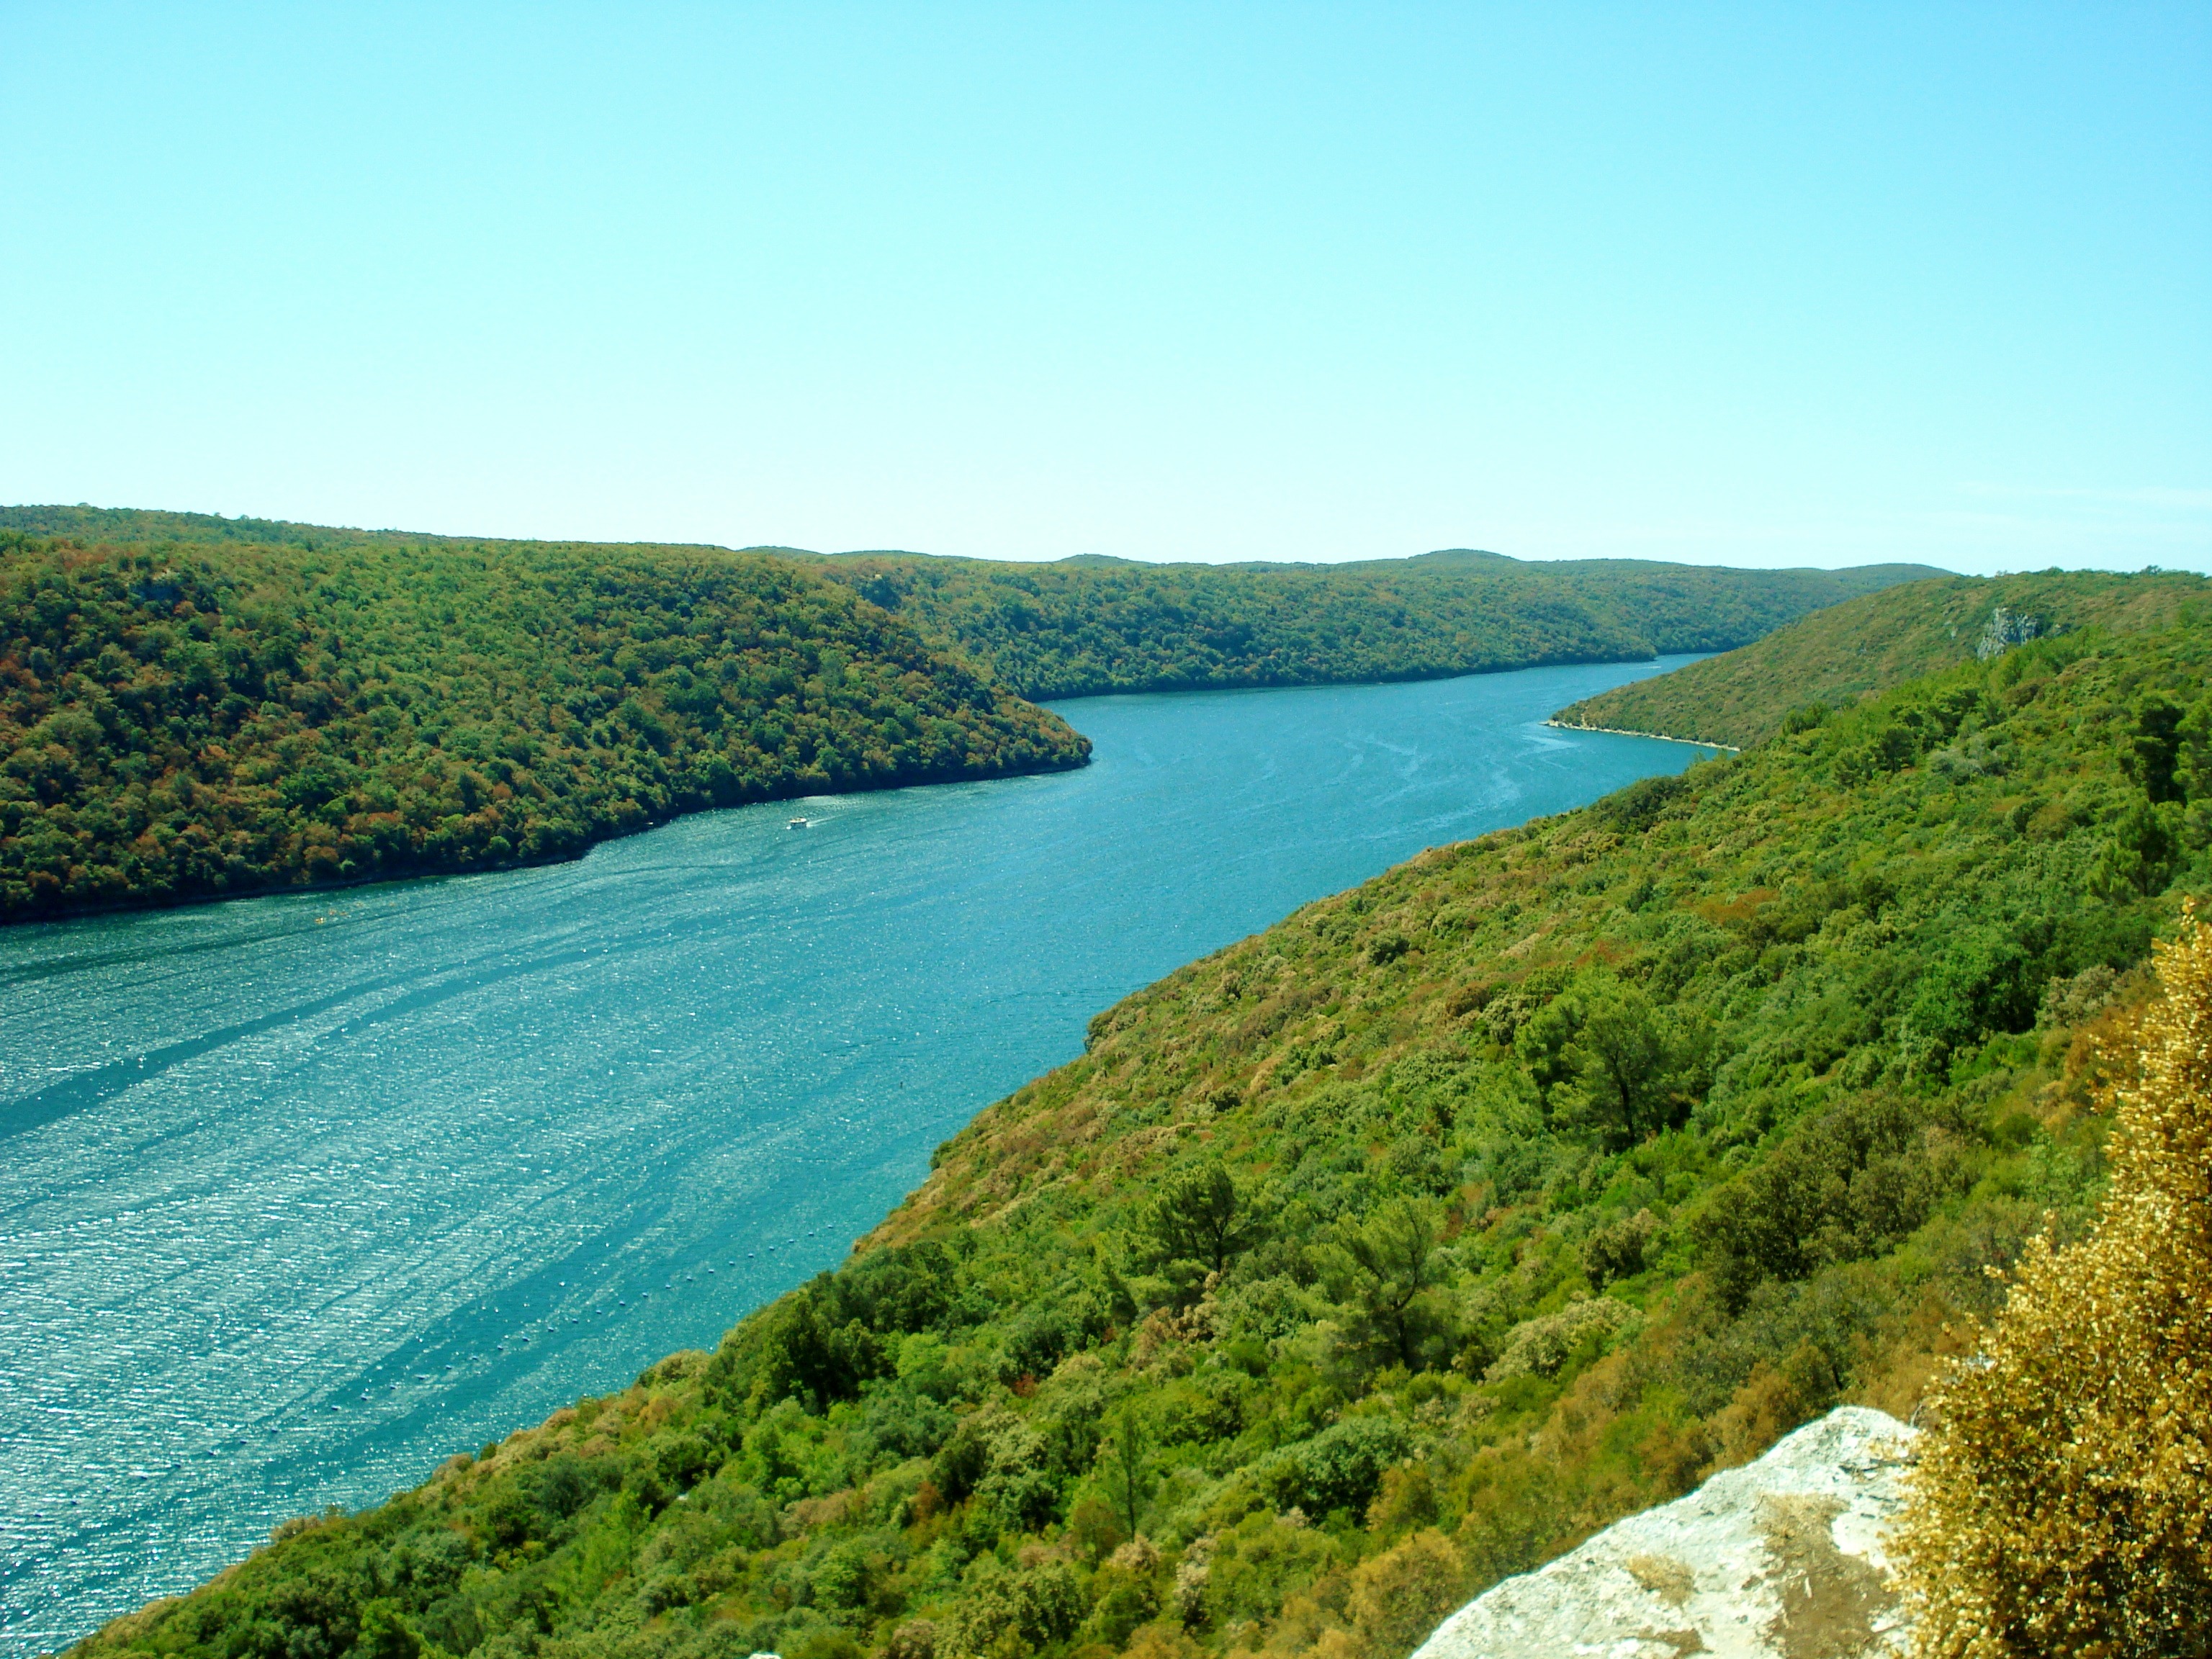
landscape, sea, coast, water, nature, mountain, hill, lake, view, river, panorama, travel, cliff, holiday, bay, reservoir, highland, terrain, body of water, croatia, turquoise, mountains, outlook, beautiful, channel, loch, crater lake, ecosystem, lim, landform, tarn, nature reserve, adriatic sea